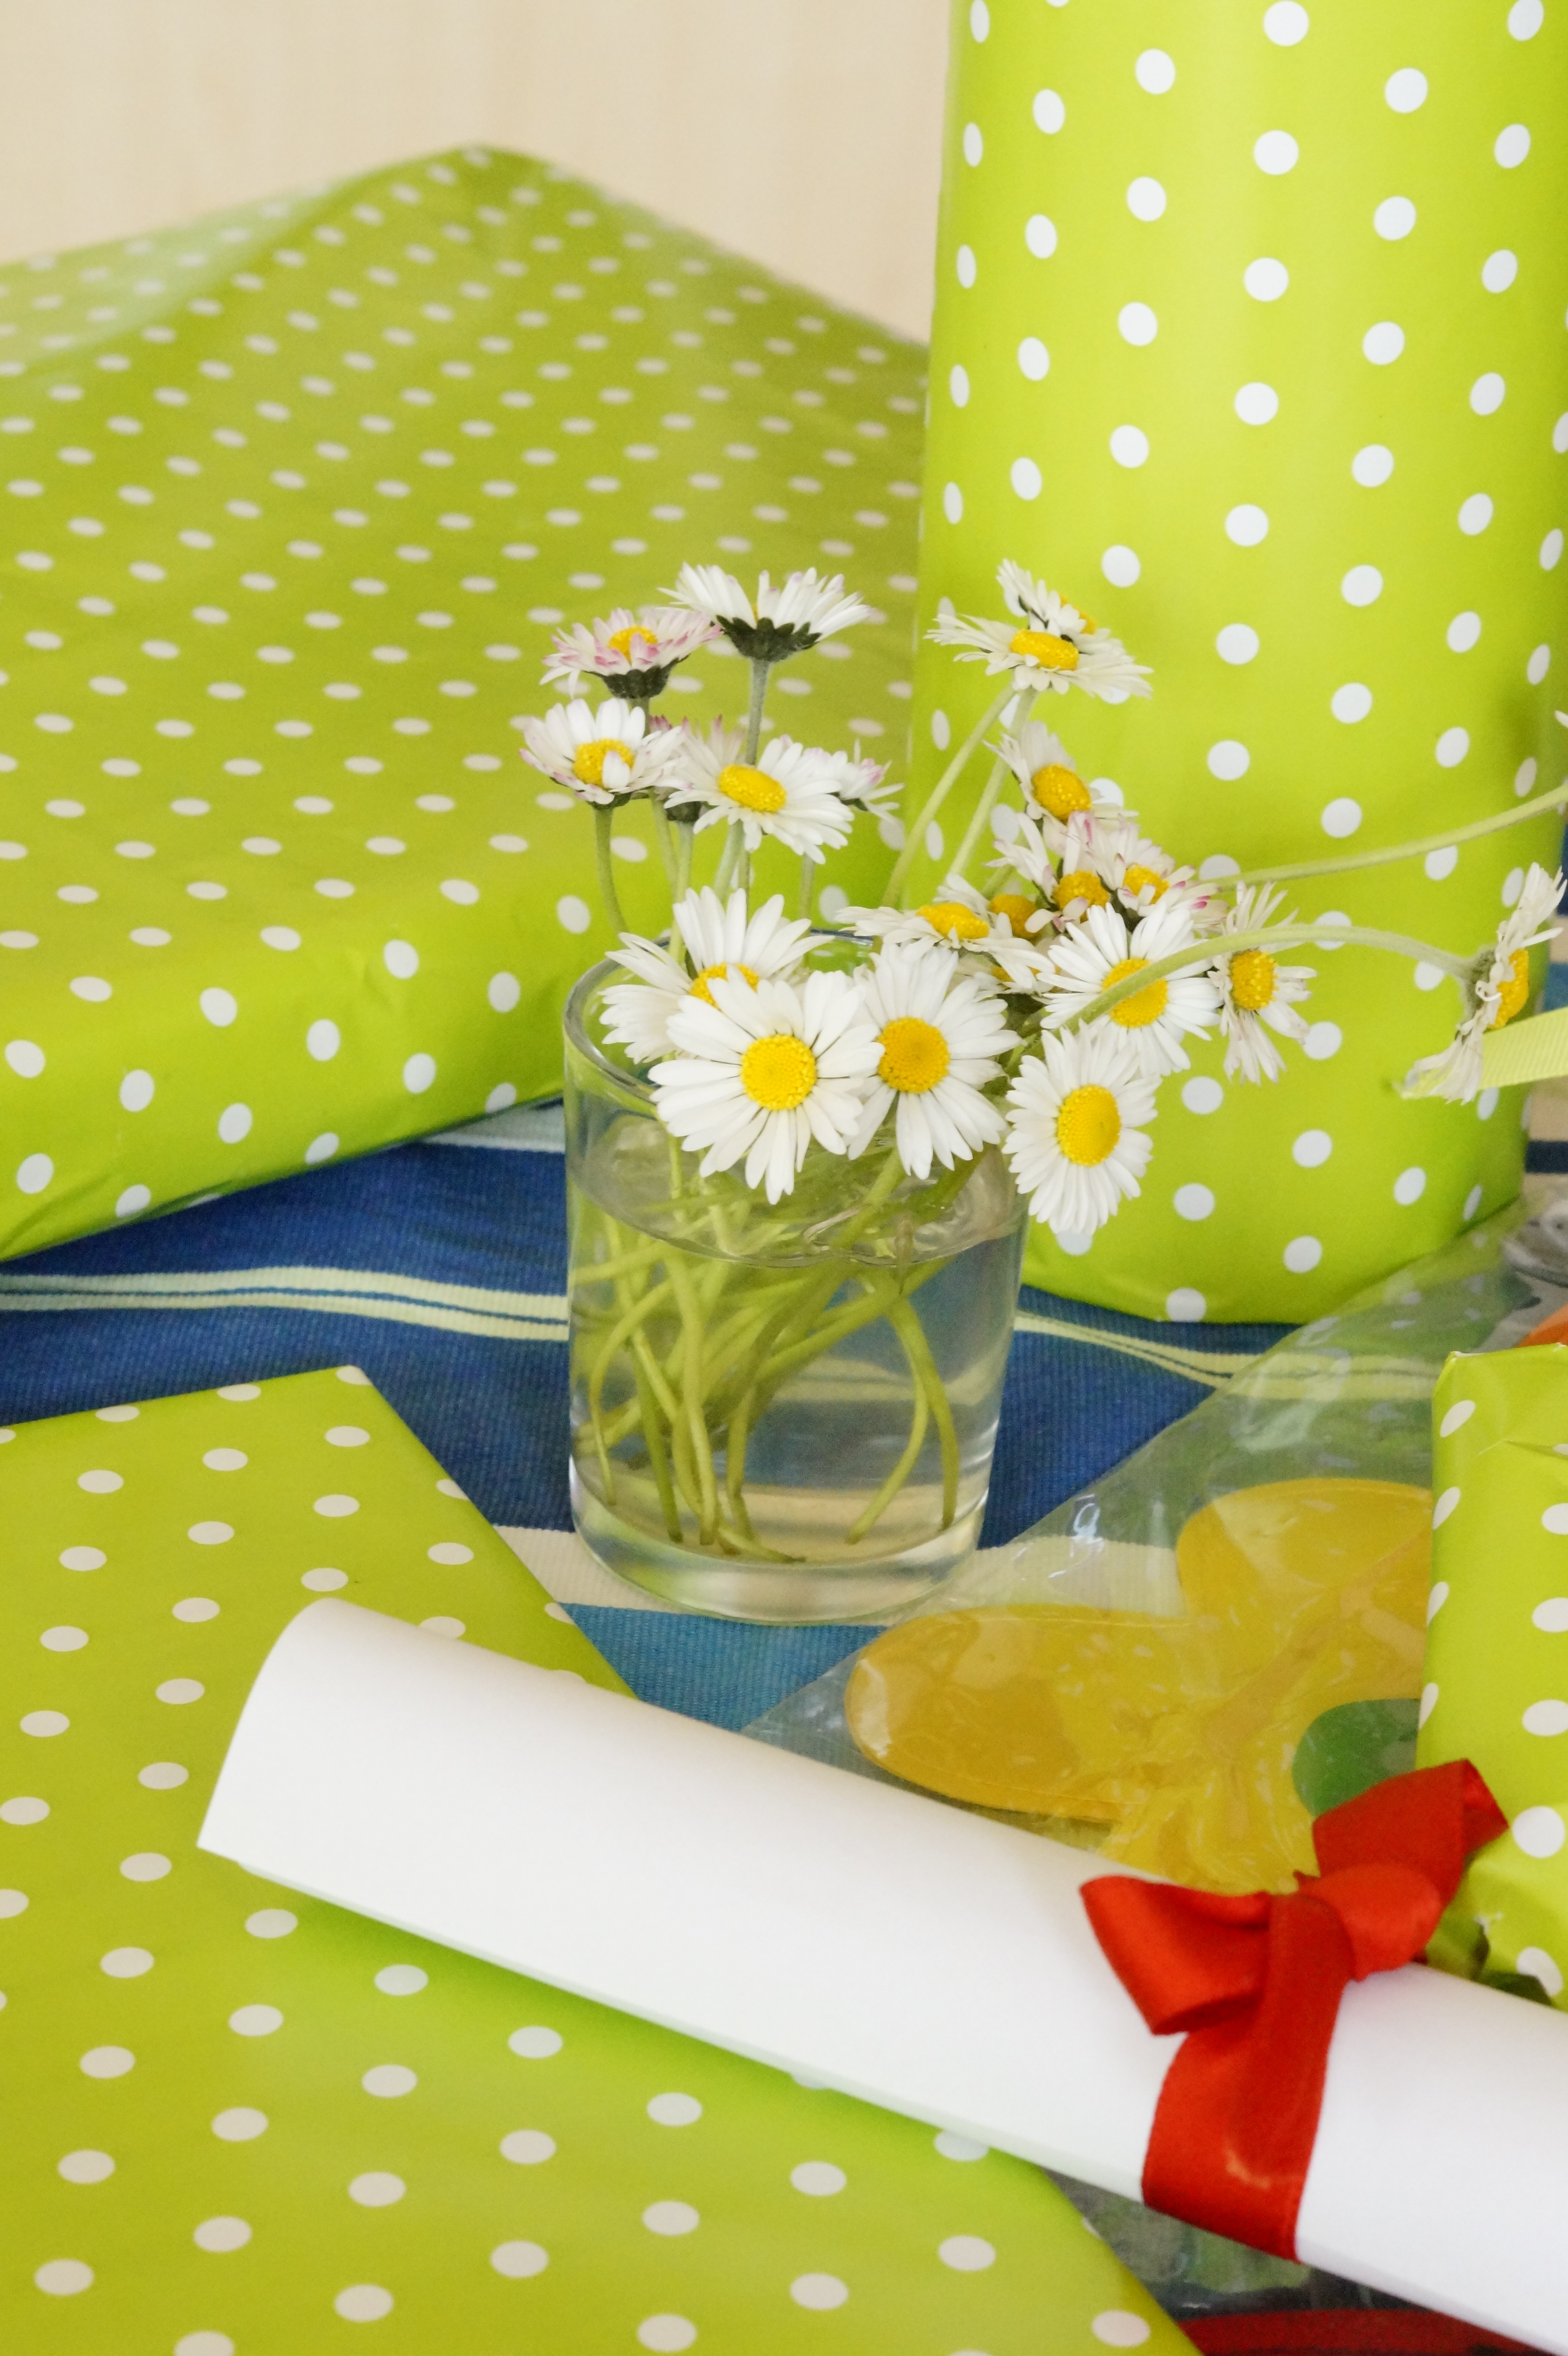
flower, petal, daisy, celebration, bouquet, pattern, green, furniture, yellow, material, tablecloth, product, gifts, textile, festival, design, birthday, greeting, packed, congratulate, congratulations, birthday table, coupon, birthday party, bed sheet